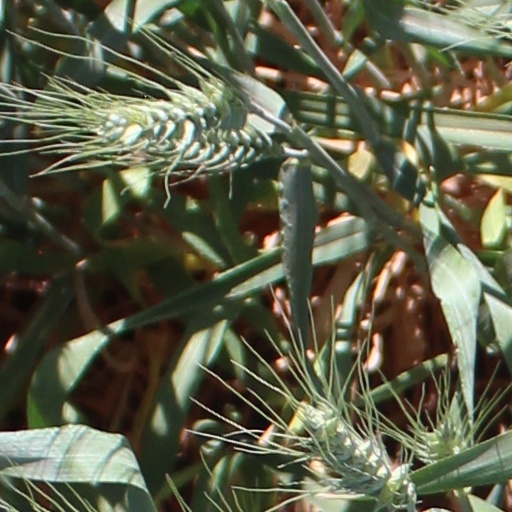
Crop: wheat